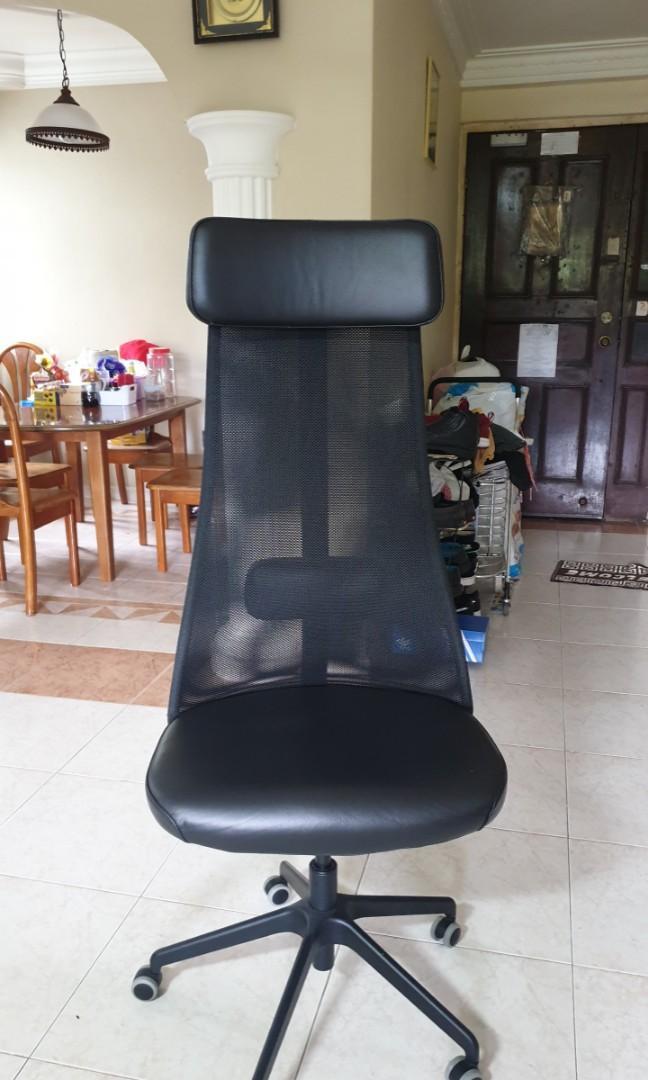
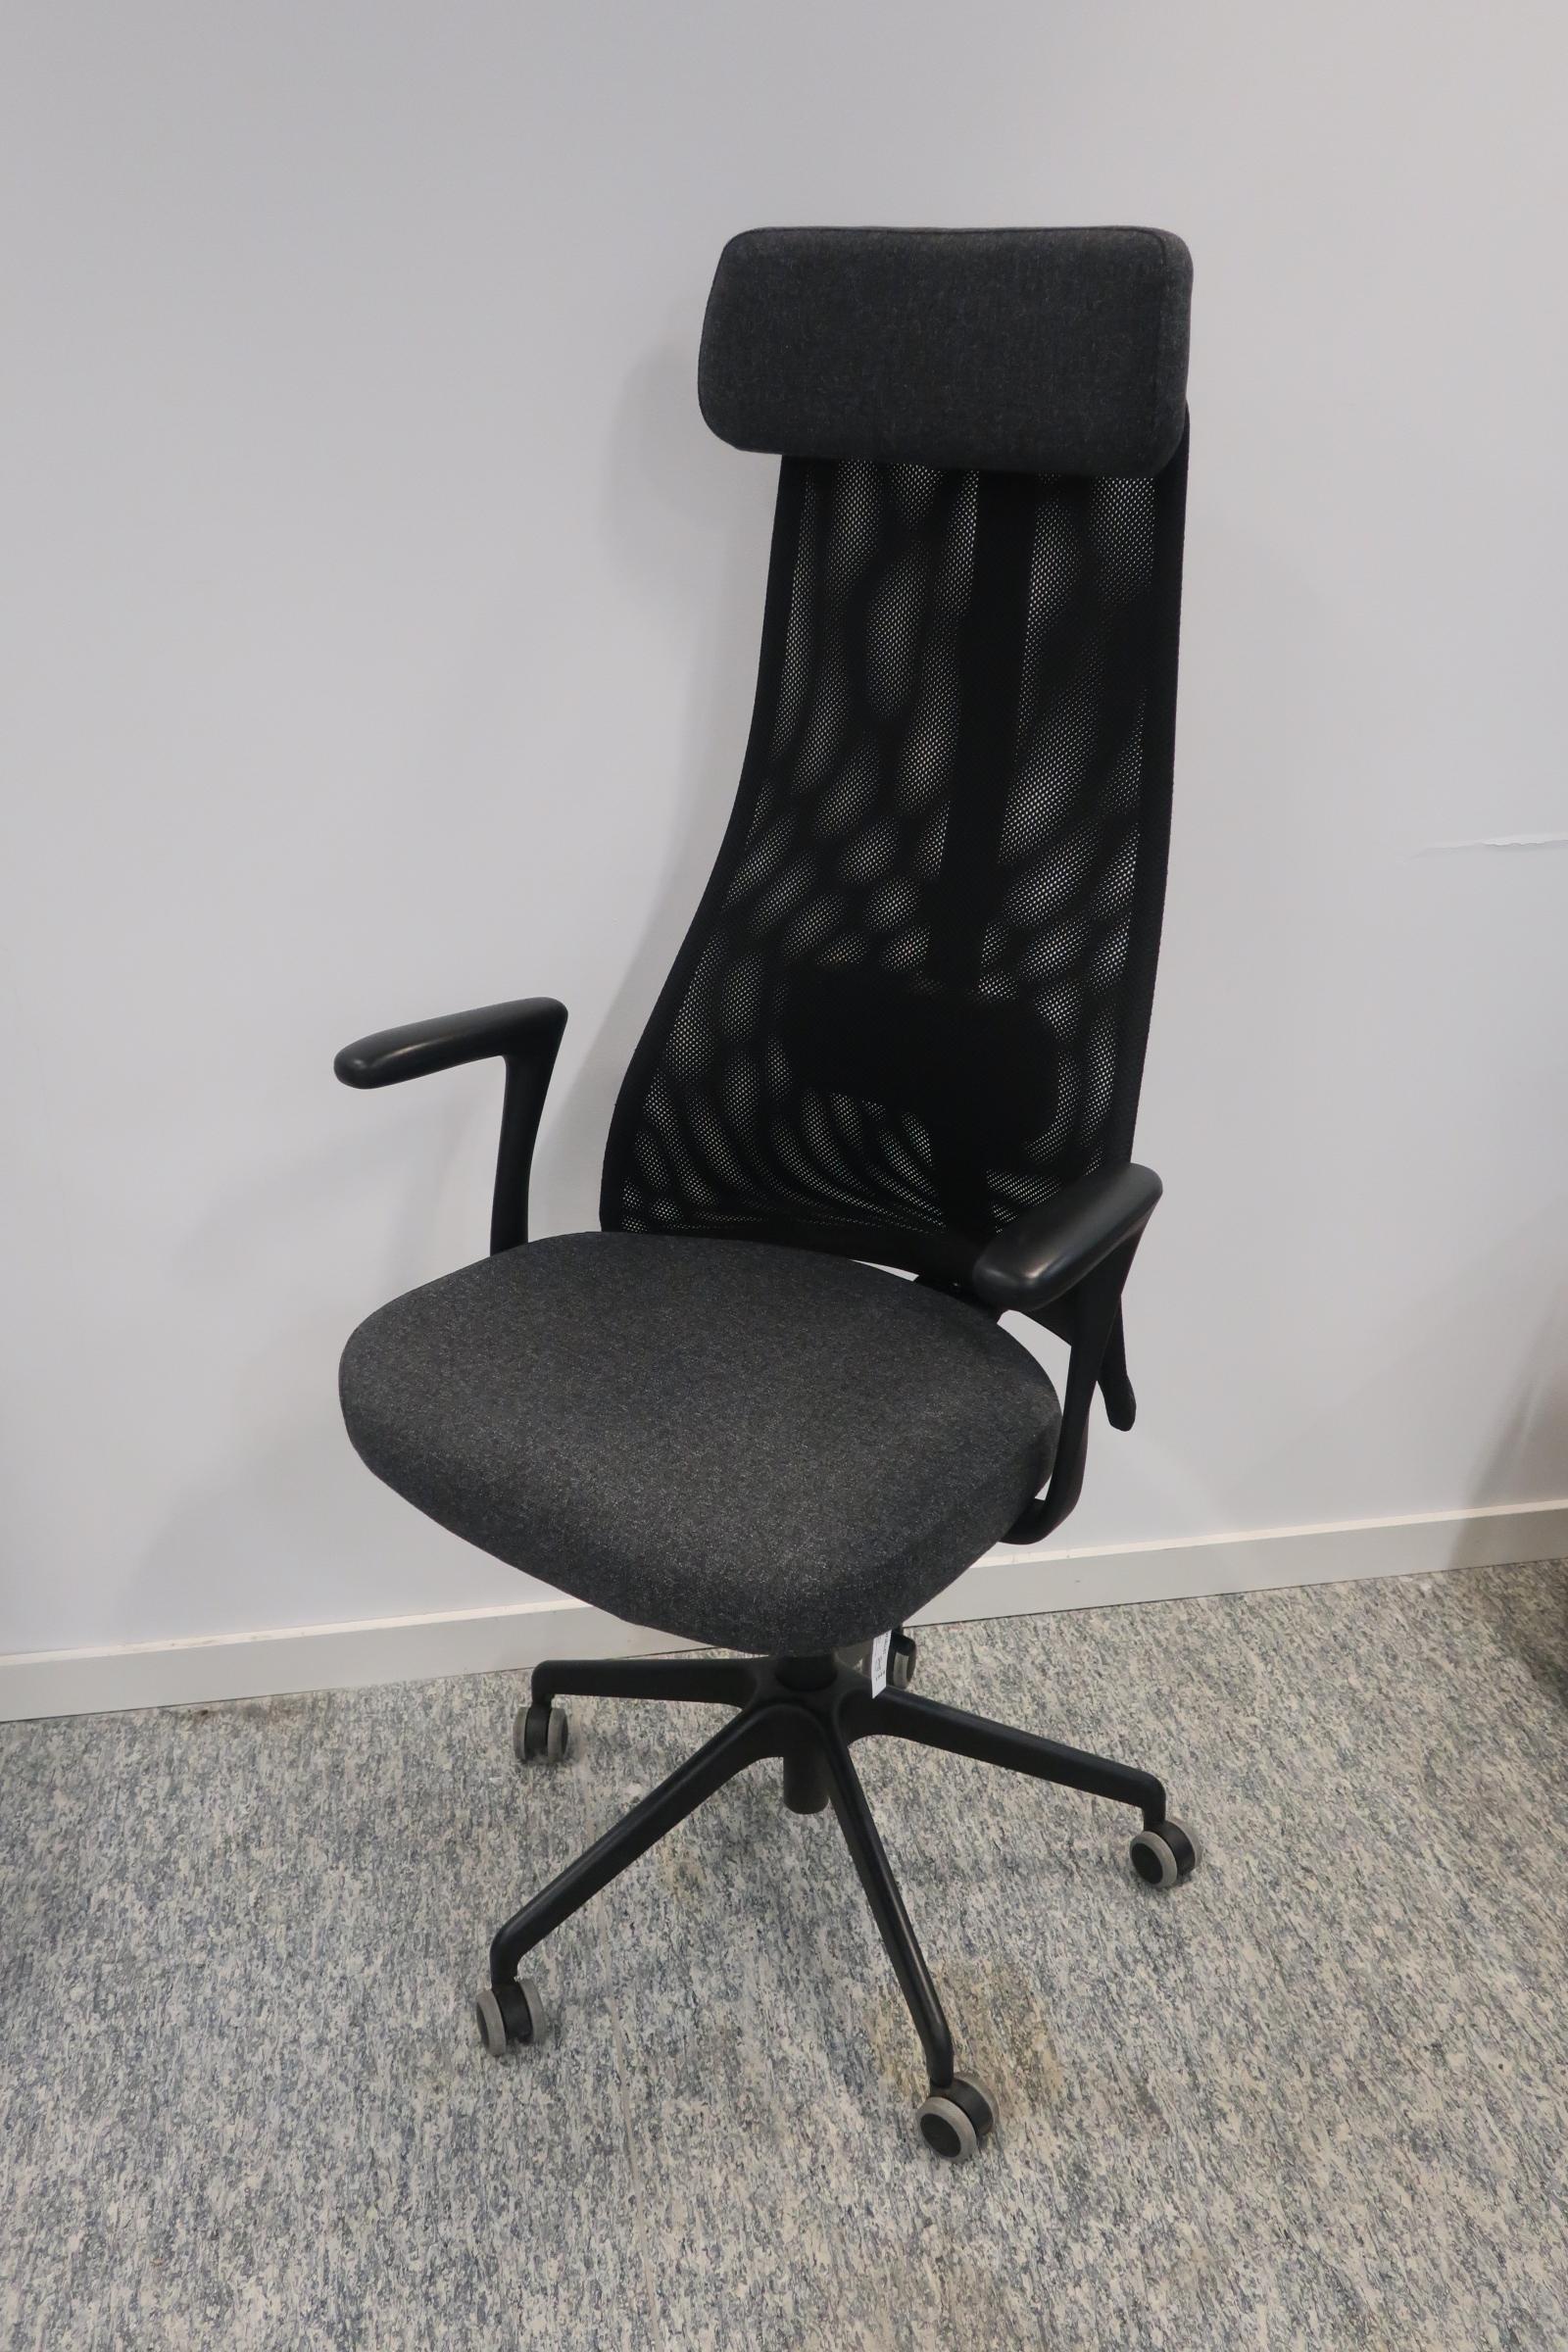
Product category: items_chair
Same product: yes